Administrative divisions of Rivne Oblast

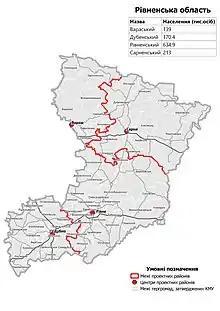
Raions of Rivne Oblast as of August 2020.

Before 2020, Rivne Oblast was subdivided into 20 regions: 16 districts ("raions") and 4 city municipalities ("mis'krada" or "misto"), officially known as "territories governed by city councils".